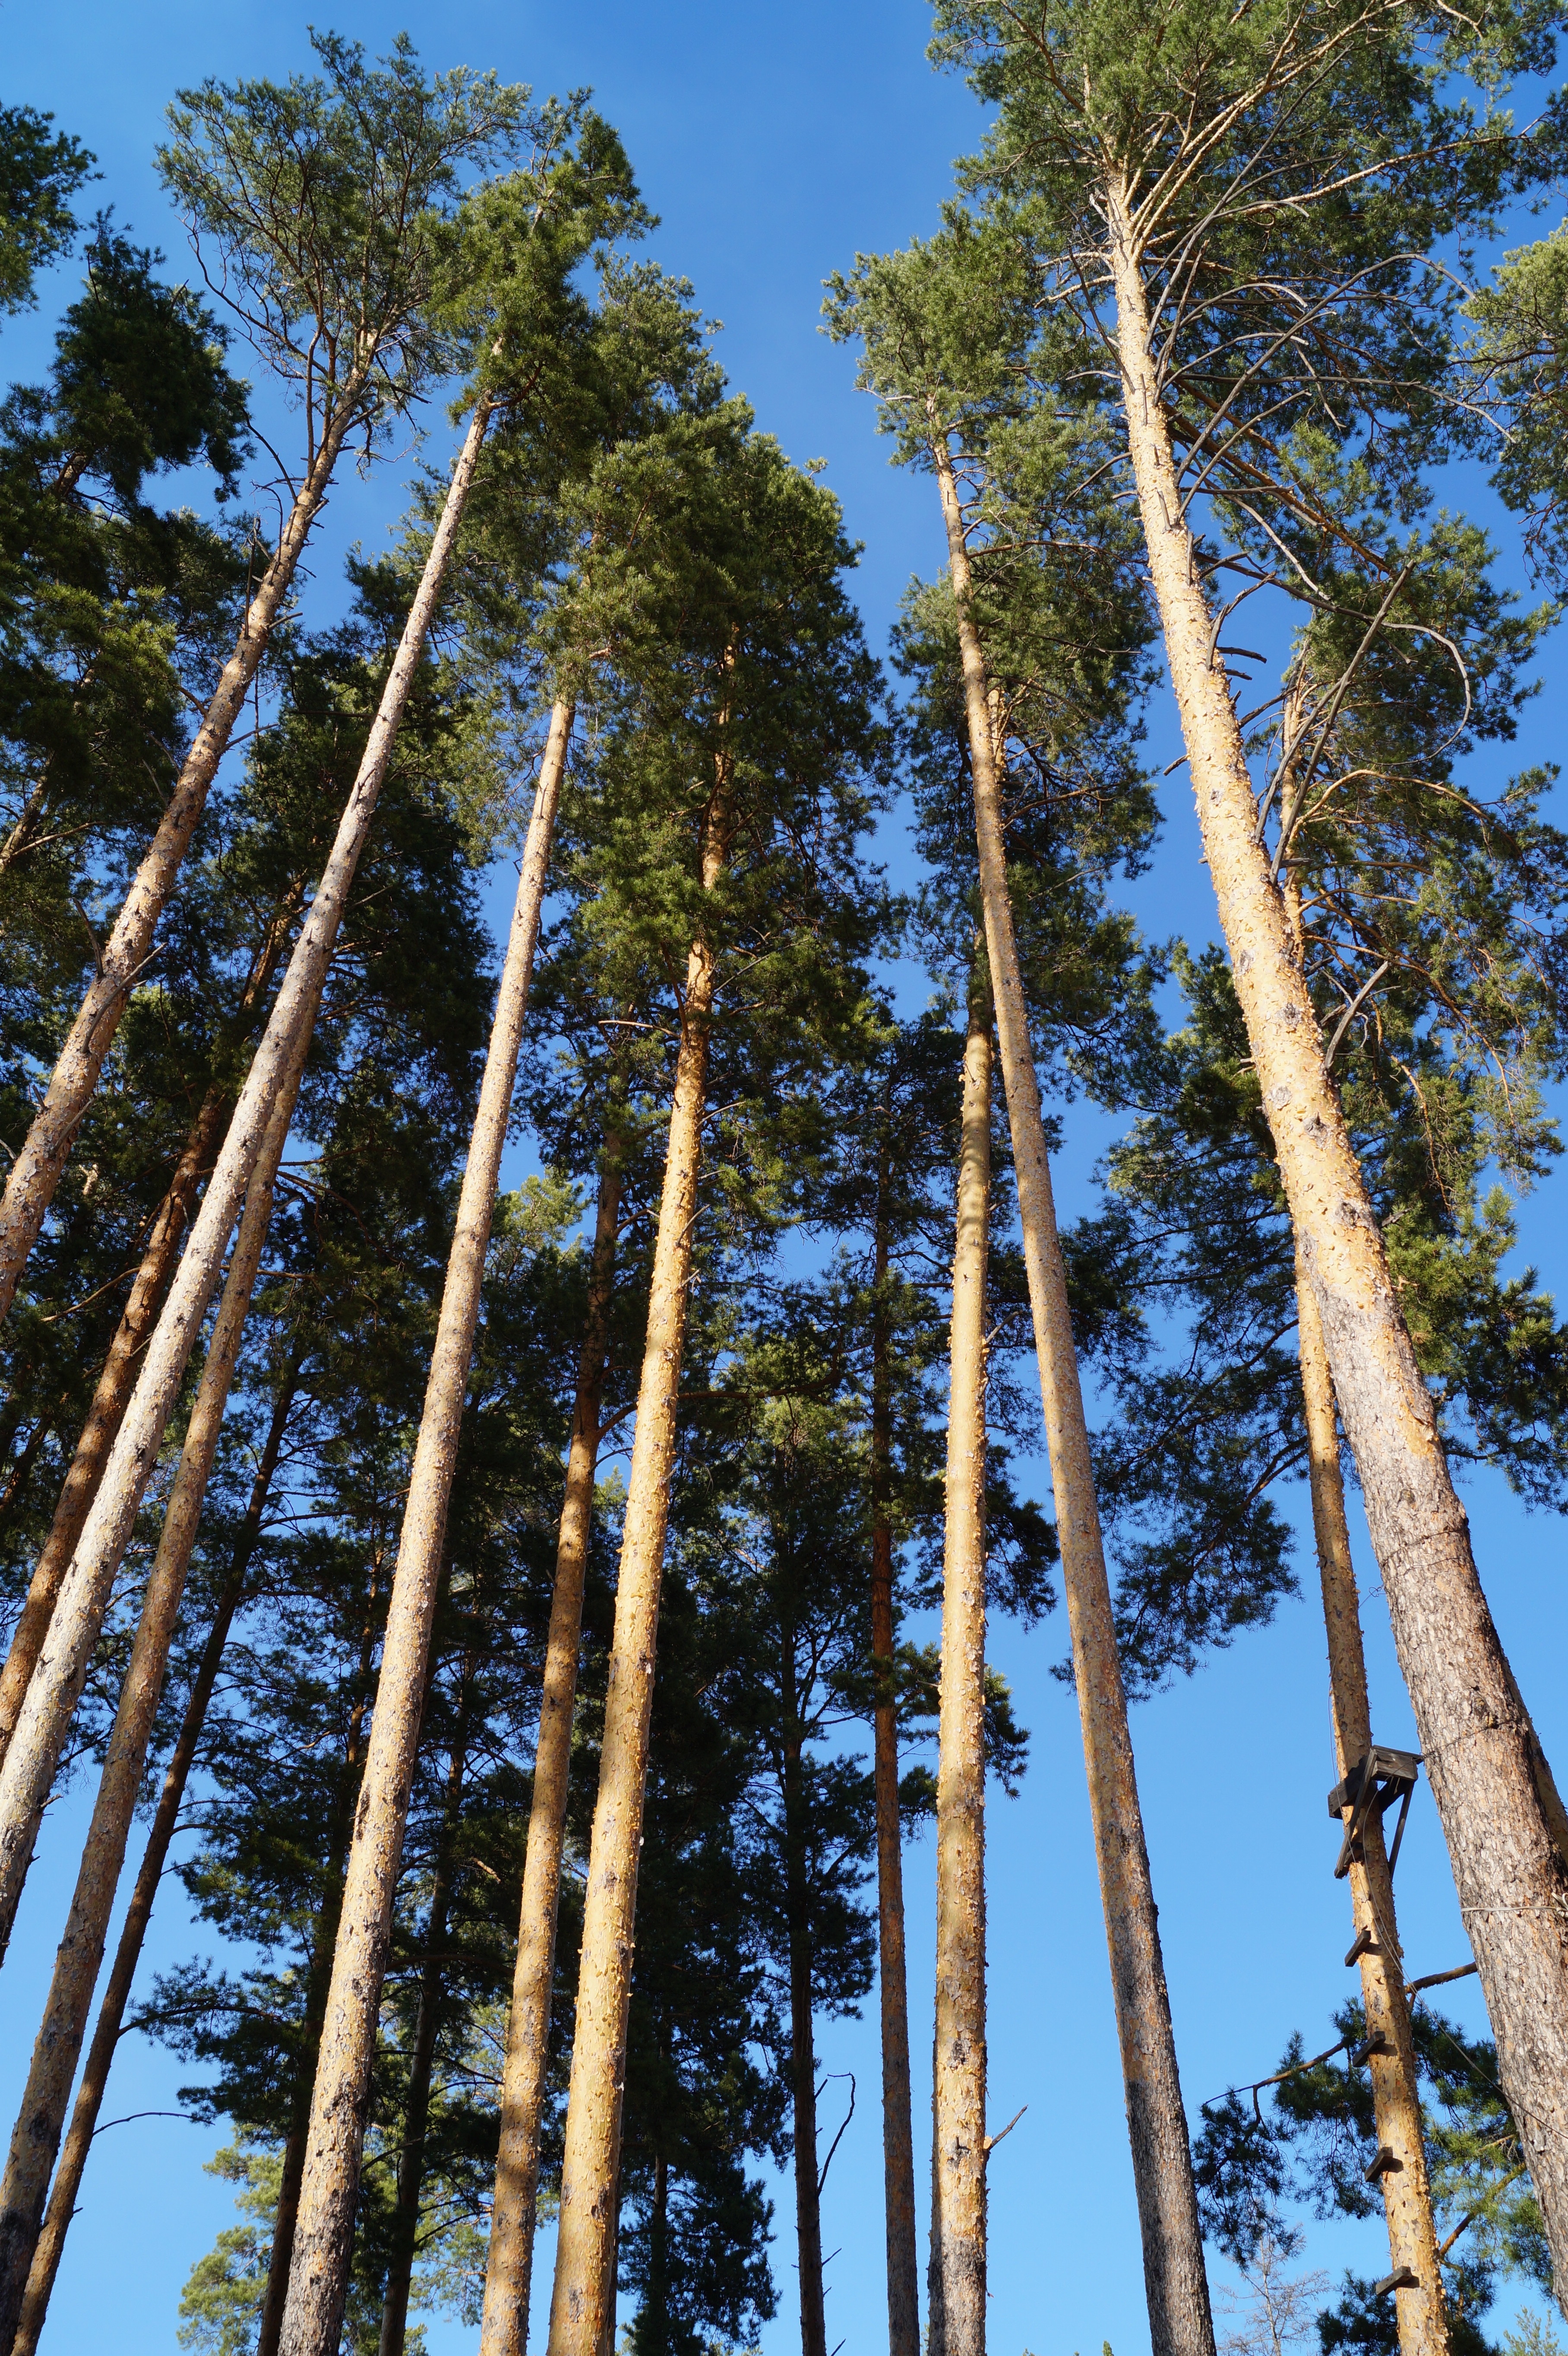
tree, forest, branch, snow, winter, plant, sky, trunk, pine, mast, season, height, conifer, spruce, flowering plant, peyazh, woody plant, land plant